Stealer: The Treasure Keeper

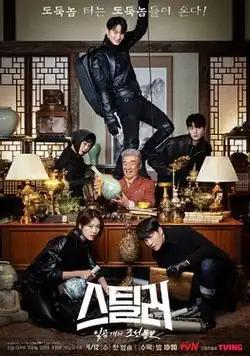
Promotional poster

Stealer: The Treasure Keeper is a 2023 South Korean television series starring Joo Won, Lee Joo-woo, Jo Han-chul, Kim Jae-won and Choi Hwa-jung. It aired on tvN every Wednesday and Thursday at 22:30 (KST) from April 12 to May 18, 2023. It is also available for streaming on TVING in South Korea, and Viu in selected regions.